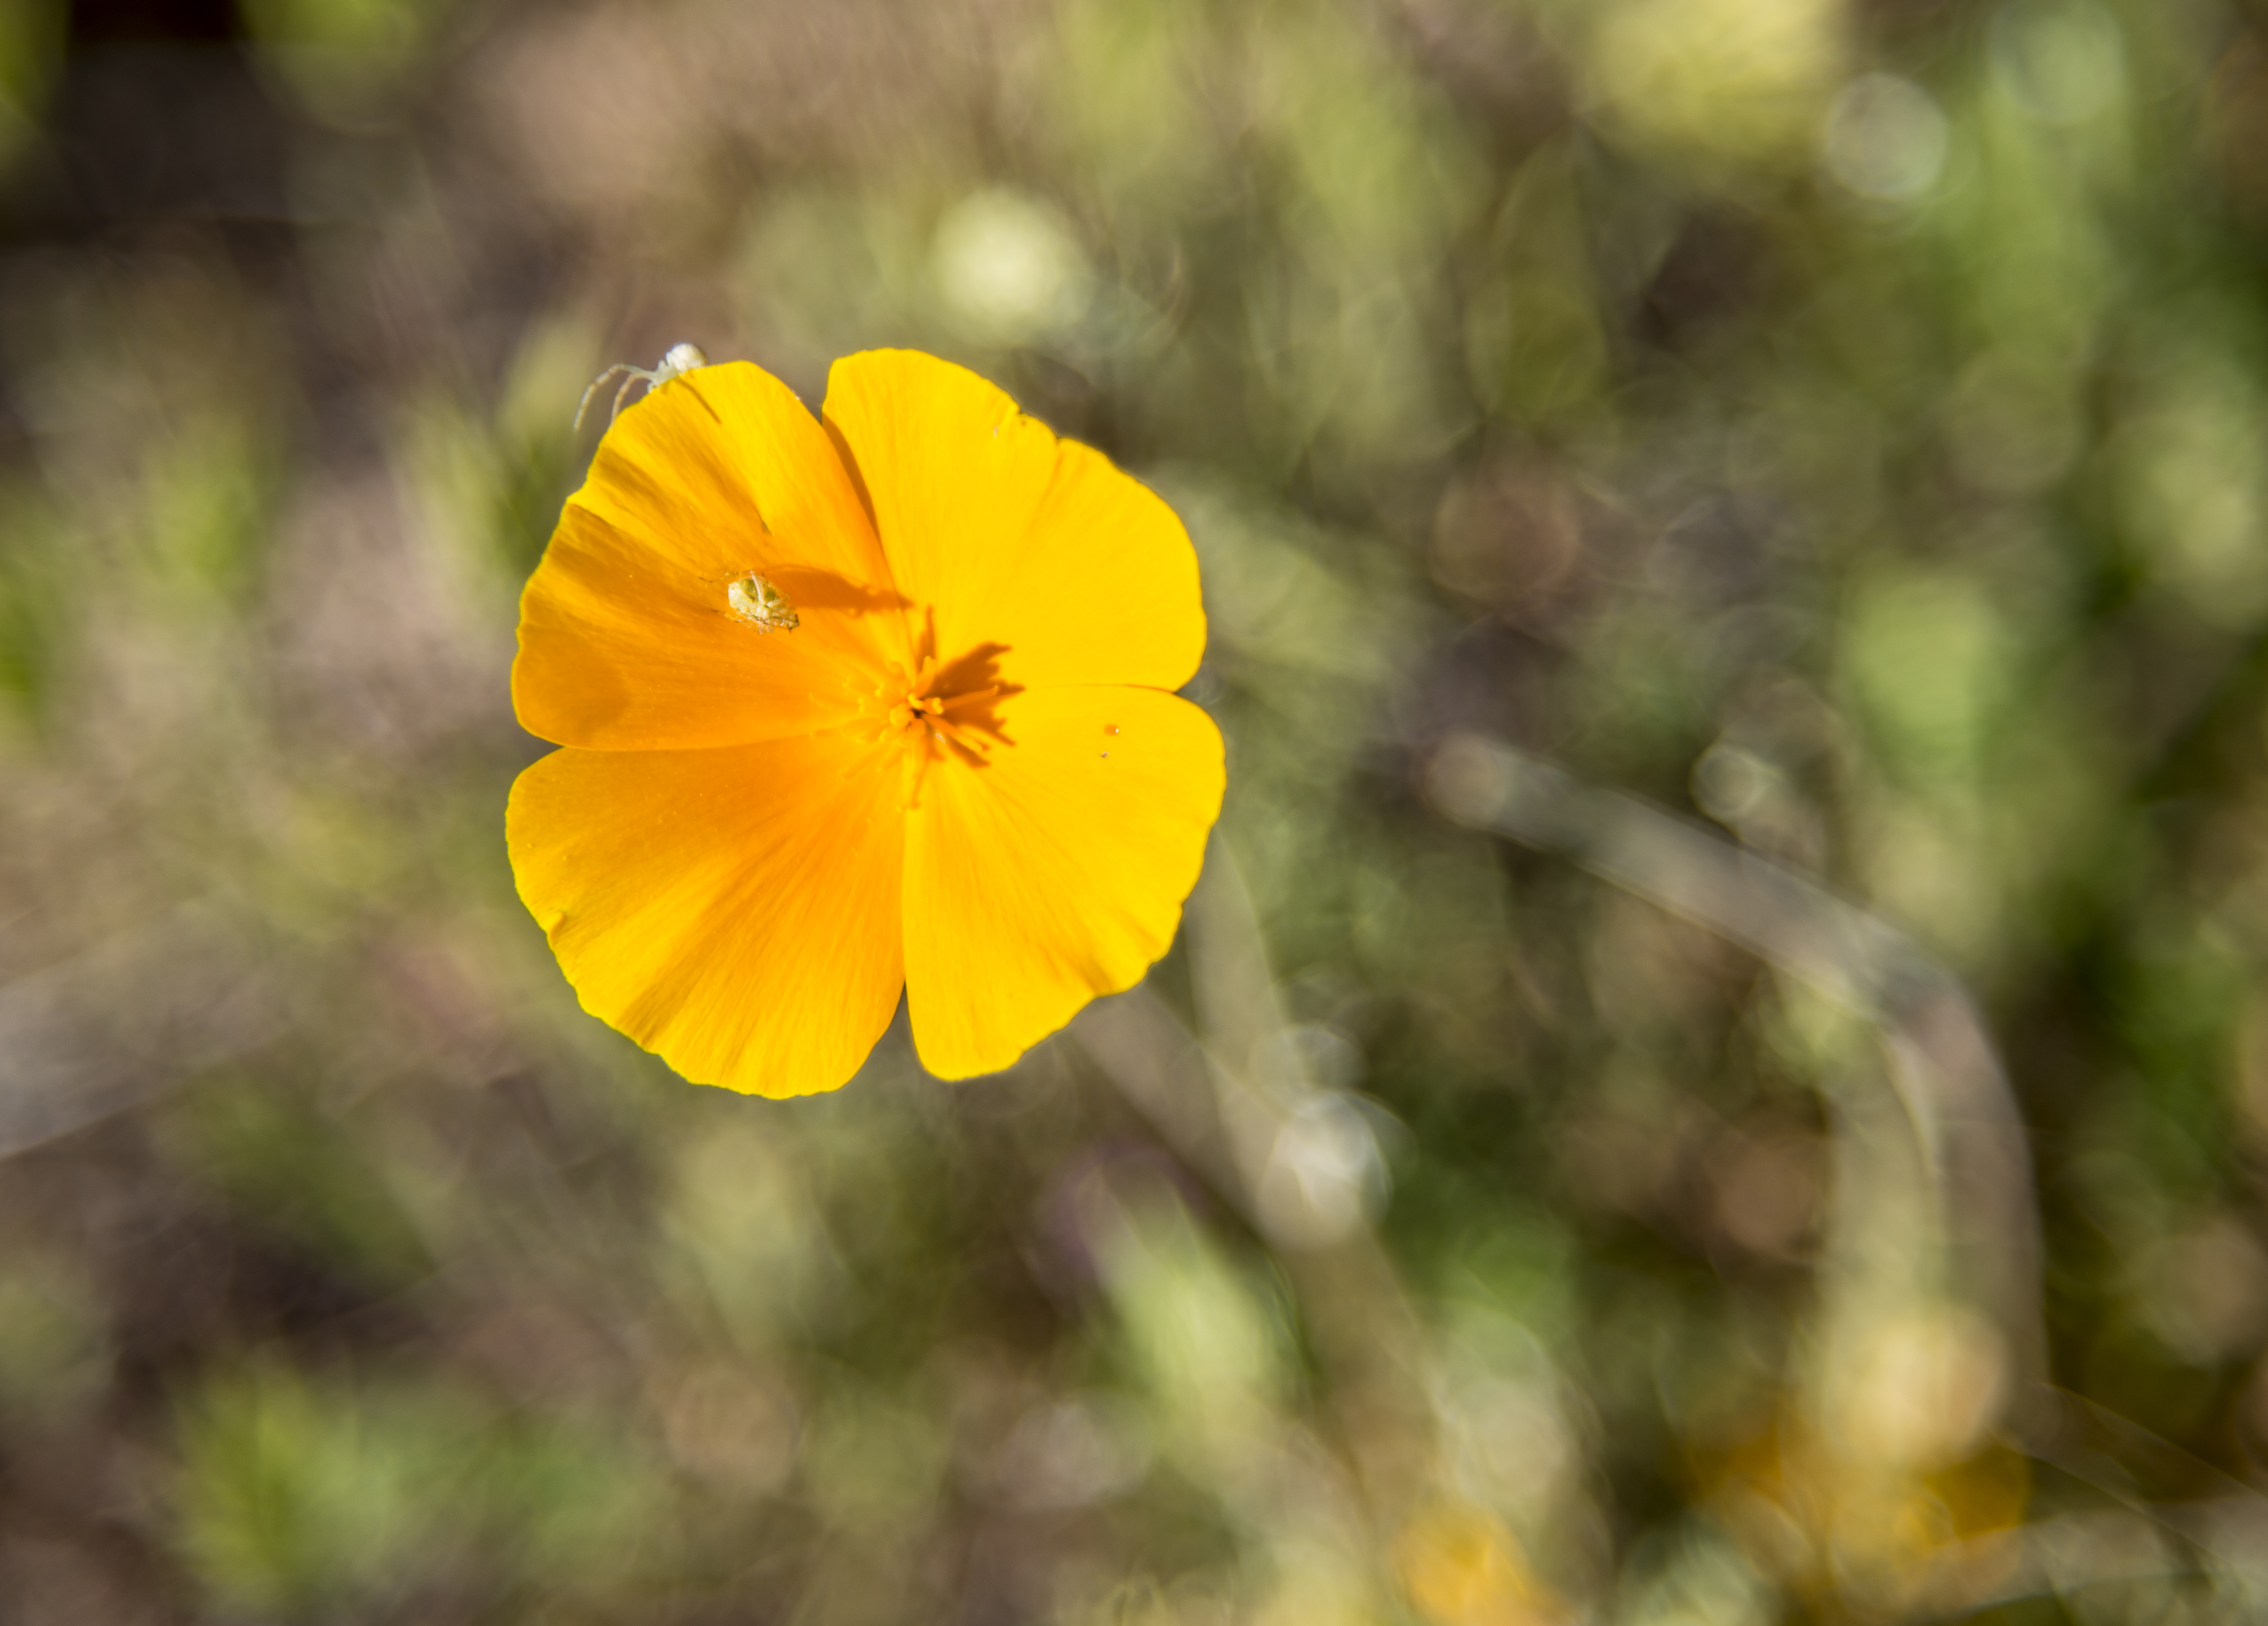
nature, blossom, plant, meadow, sunlight, leaf, flower, petal, botany, yellow, flora, wildflower, arizona, close up, poppy, eschscholzia, californica, nikond800e, macro photography, flowering plant, land plant